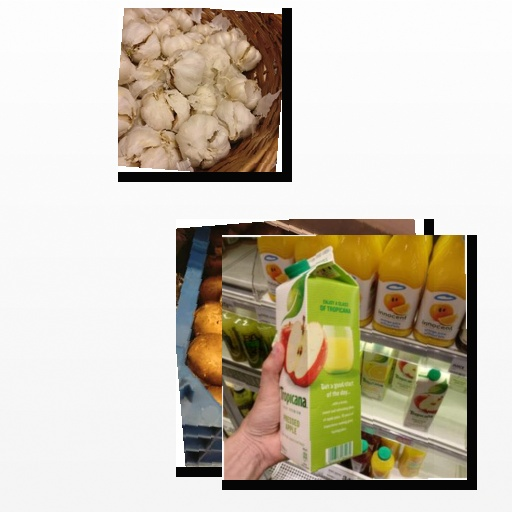
Food items: garlic, apple_juice, mushroom